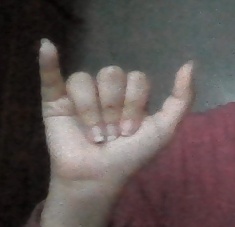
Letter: ya